John Simpson (Kentucky politician)

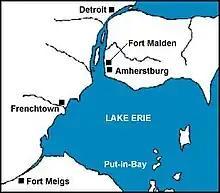
Location of Frenchtown and other settlements near the west coast of Lake Erie during the period.

Names of American officers who died at Frenchtown